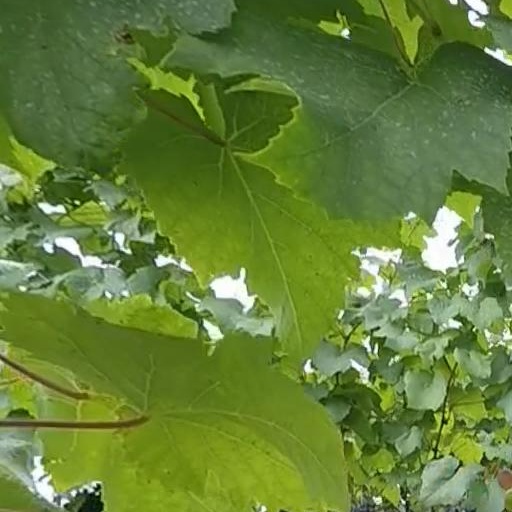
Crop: grape